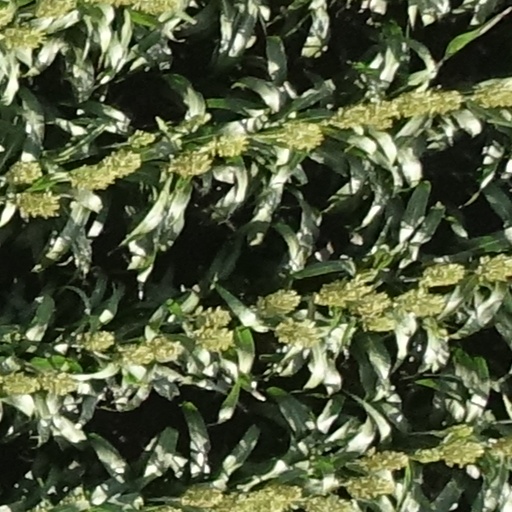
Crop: sorghum